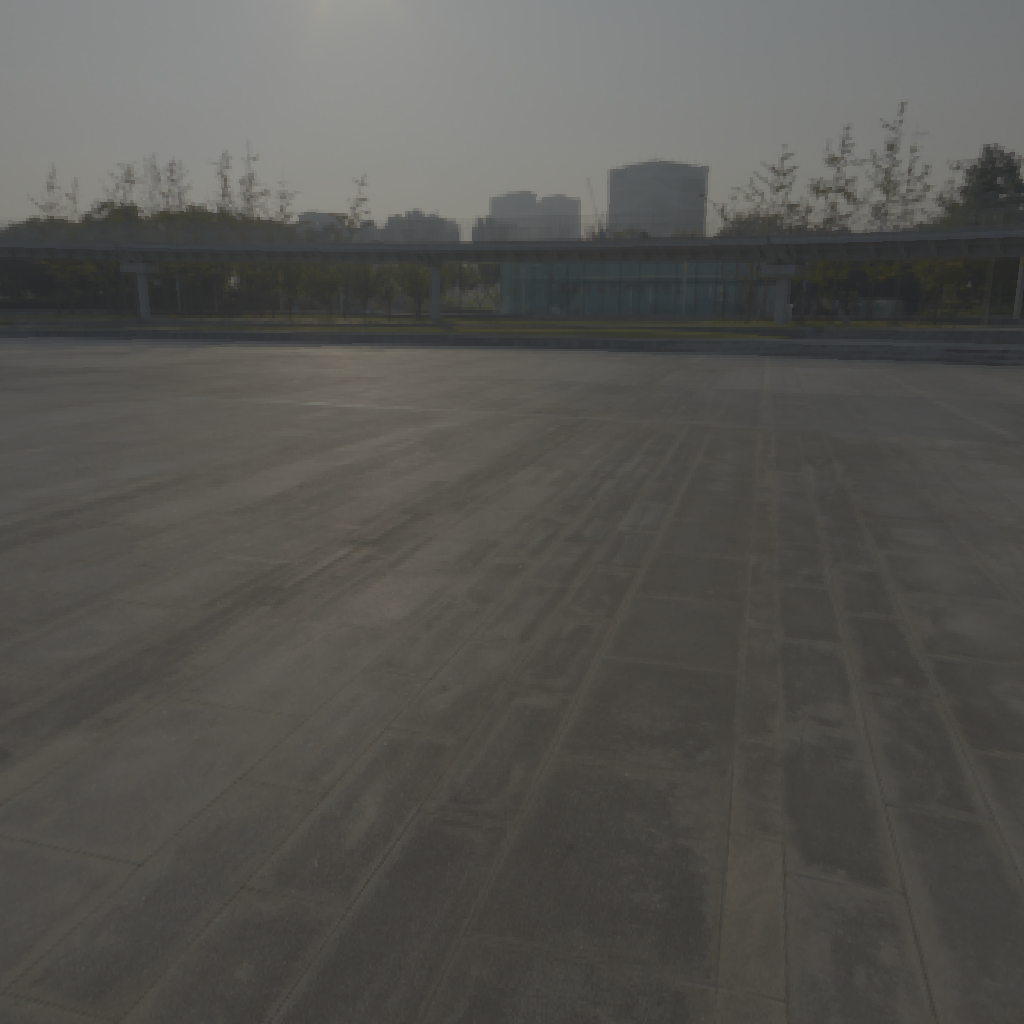
scene-linear HDR photo, Shanghai Riverside, outdoor, with visible sun, city, china, shanghai, concrete, promenade, urban, medium contrast, sunrise-sunset, clear, natural light, skies, high dynamic range, physically based lighting